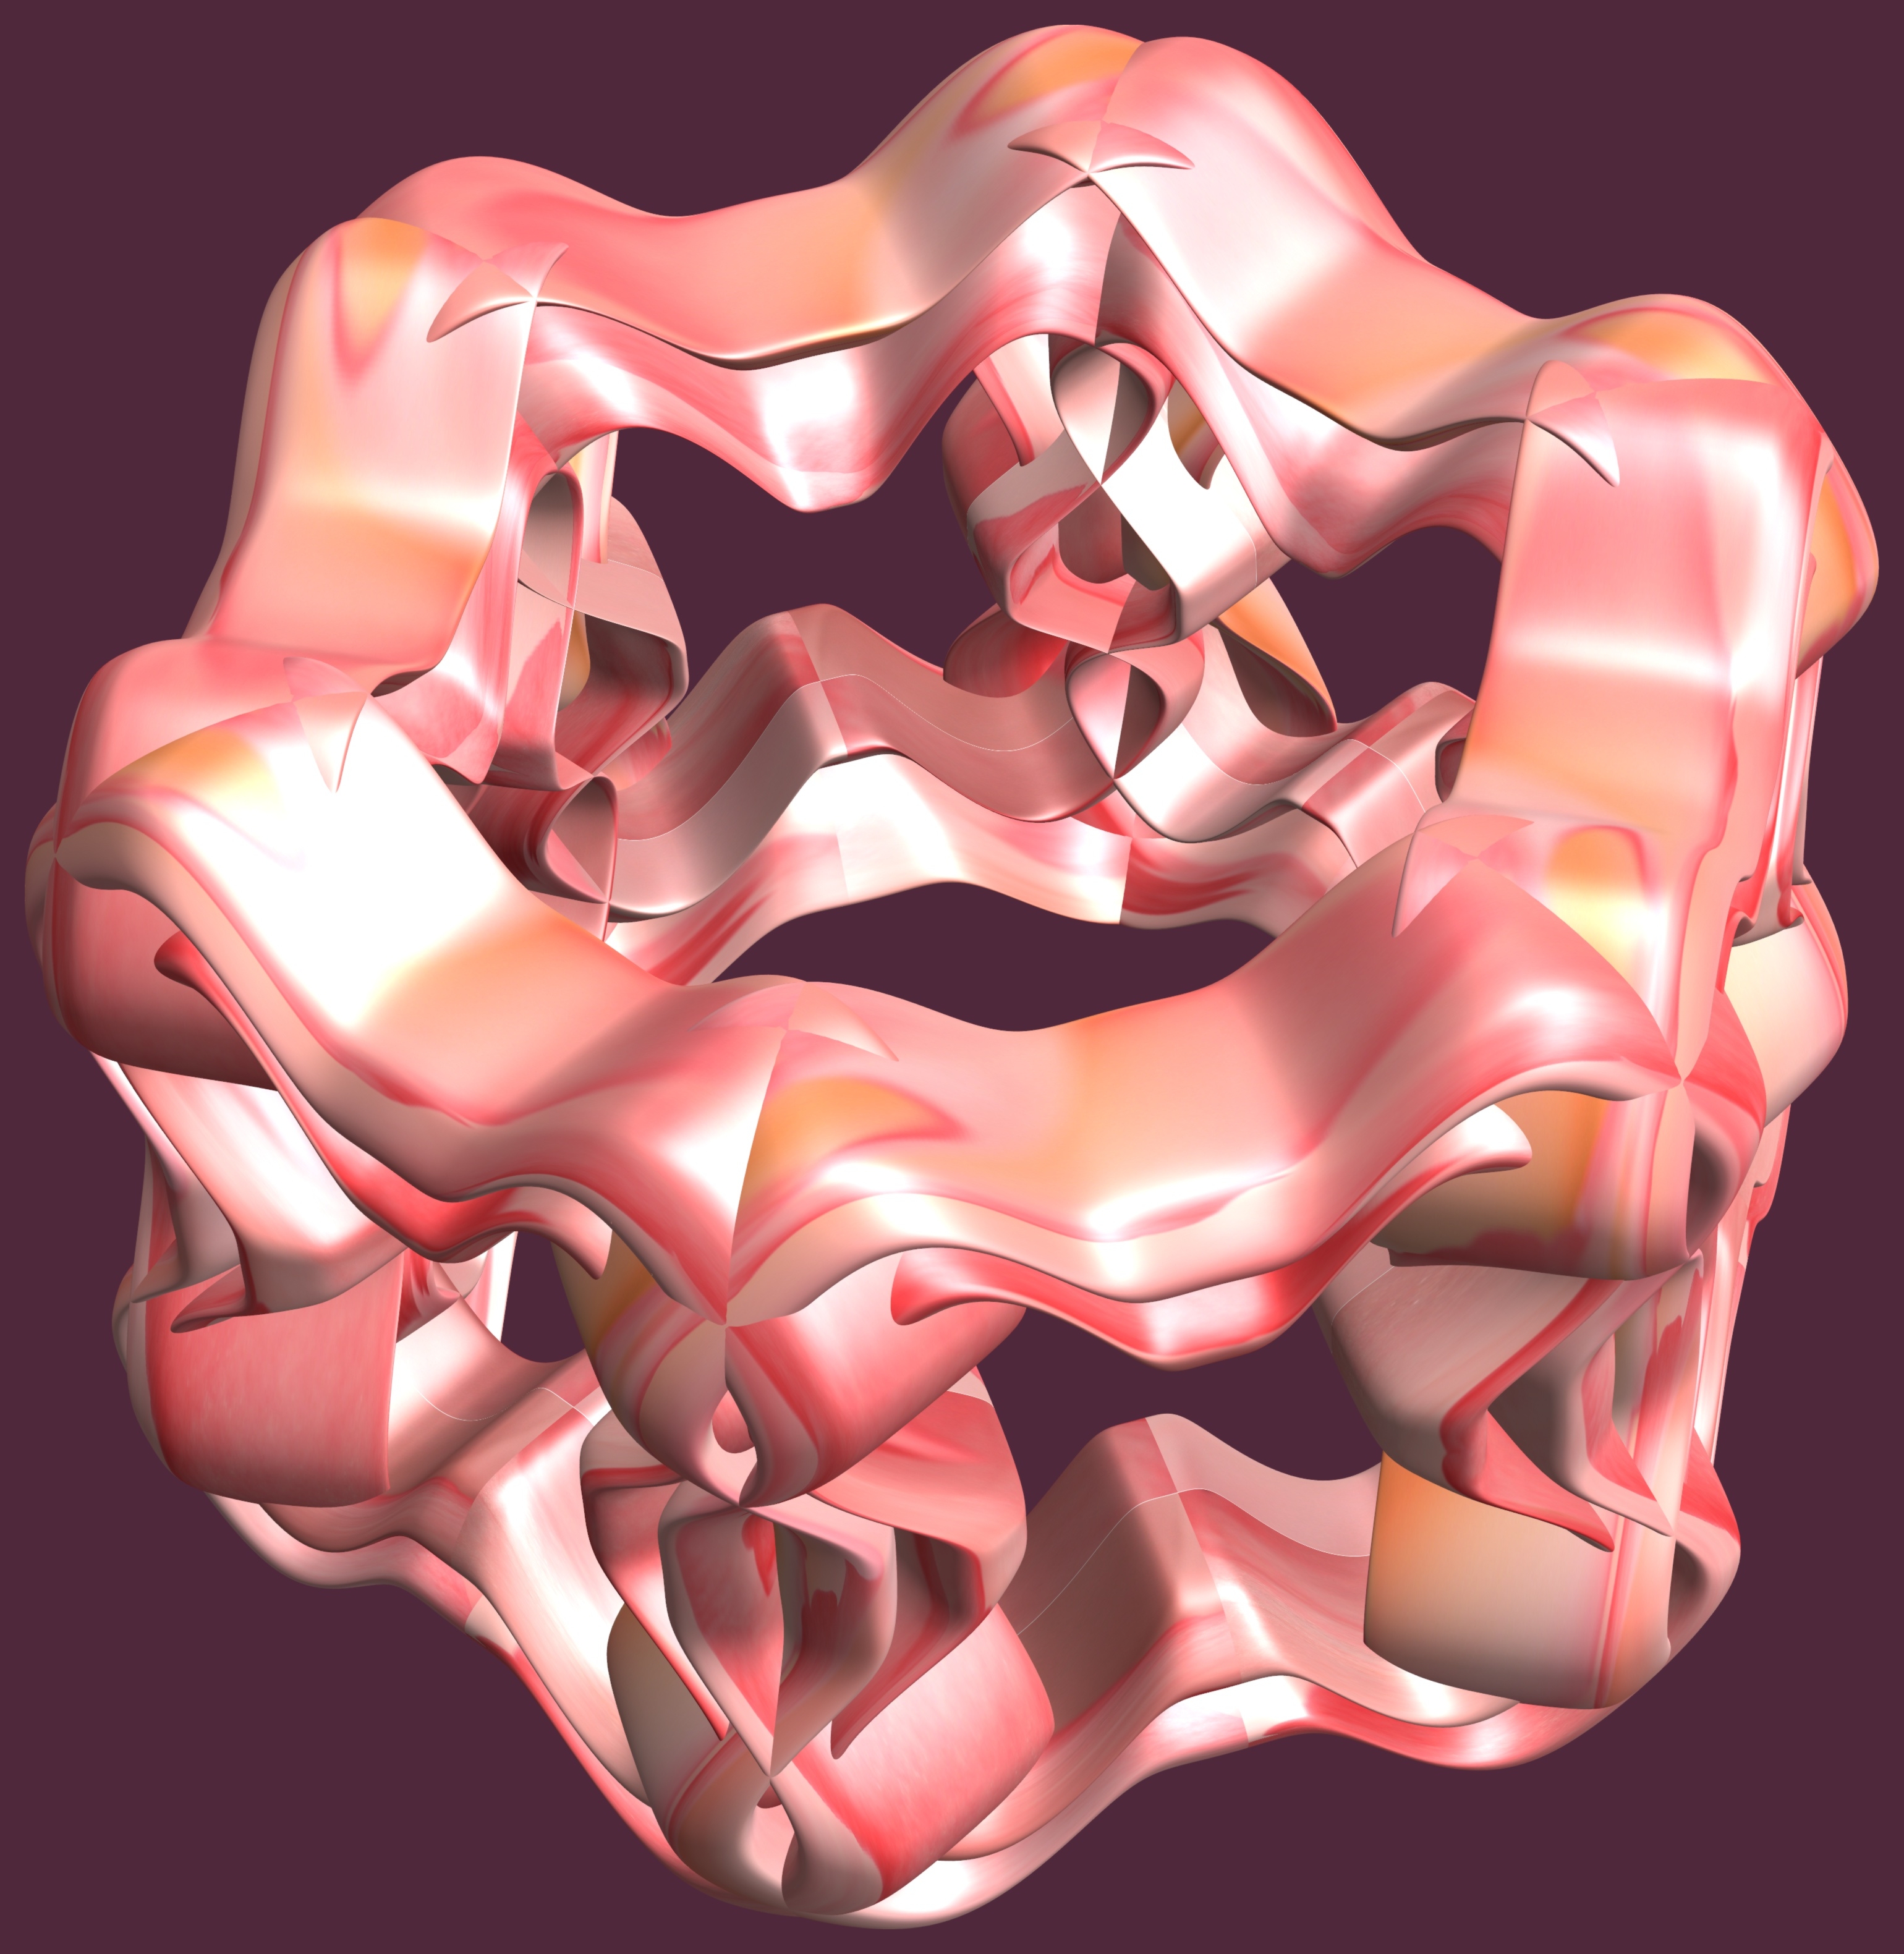
hand, structure, texture, petal, heart, pattern, muscle, mouth, chest, human body, font, illustration, design, symmetry, 3d, graphic, organ, torus, mathematica, cg, parametricplot3d, code, program, algorithm, mapping, sense